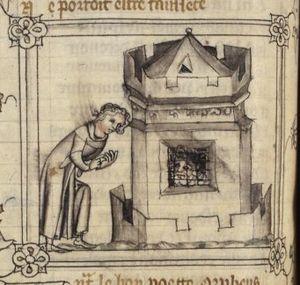
Machaut et Charles II le Mauvais